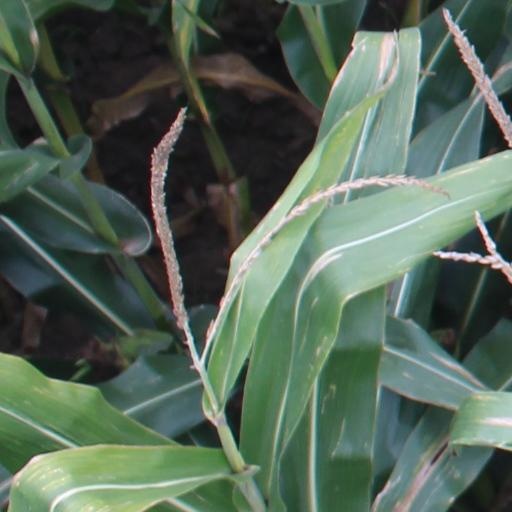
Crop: maize; corn